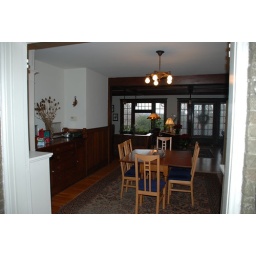
in kitchen facing front door through dining room